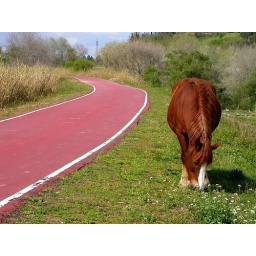
A horse along the bike path in Rome.